Denis Law

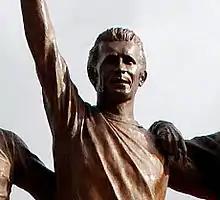
Law as depicted on a statue at Old Trafford which honours him, George Best and Bobby Charlton as the "United Trinity"

Law moved back to Manchester, boarding with the same landlady with whom he had lived during his time as a City player. His first match for United was against West Bromwich Albion on 18 August 1962, and he made an excellent start, scoring after only seven minutes. The match finished in a 2–2 draw. However, United's form had been erratic since the Munich air disaster in 1958, and because of their inconsistency they spent the season fighting relegation. In a league match against Leicester City, Law scored a hat-trick but United still lost. They found form in the FA Cup though, with Law scoring another hat-trick in a 5–0 win against his old club Huddersfield Town, and they went on to reach the final against Leicester City. Leicester were favourites, having finished fourth in the league, but Law scored the first goal as United won 3–1 in what turned out to be the only FA Cup final of his career. He also married his wife Diana that season, on 11 December 1962.